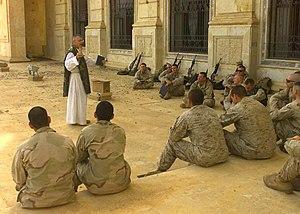
Le chapelain, selon les dictionnaires, pourrait être :